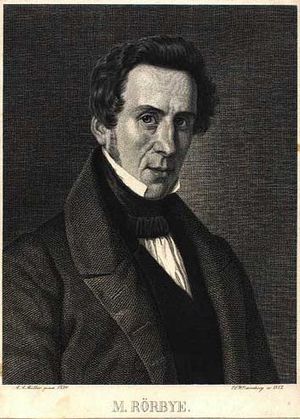
Martinus Rørbye
Martinus Rørbye, kobberstik af Erling Eckersberg 1852.
Martin Christian Wedseltoft Rørbye (1803-1848), norsk-dansk guldaldermaler
Martinus Christian Wesseltoft Rørbye var en dansk guldalderkunstmaler, kendt for sine landskaber og arkitekturmalerier.